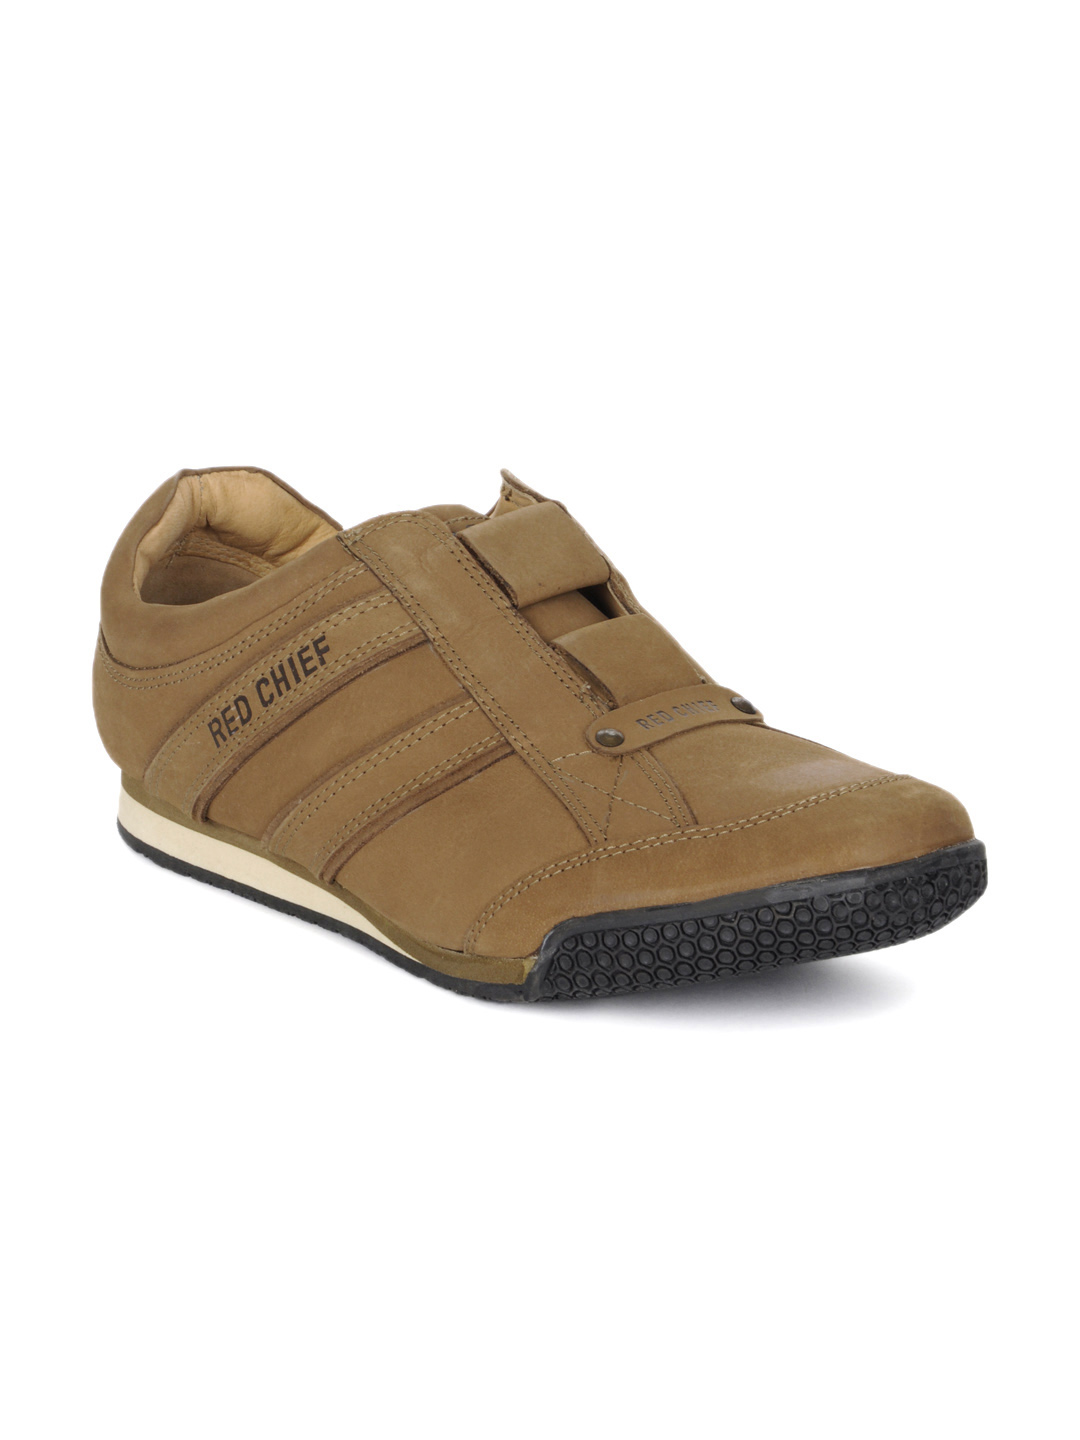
Red Chief Men Brown Shoes
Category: Footwear / Shoes / Casual Shoes
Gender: Men
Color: Brown
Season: Winter 2018
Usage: Casual